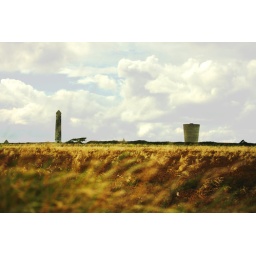
Portrane Tower and water tower in Portrane, Co. Dublin.